Atmospheric refraction

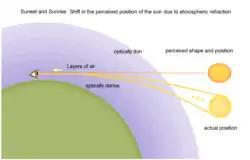
Diagram showing displacement of the Sun's image at sunrise and sunset

Atmospheric refraction is the deviation of light or other electromagnetic wave from a straight line as it passes through the atmosphere due to the variation in air density as a function of height. This refraction is due to the velocity of light through air decreasing (the refractive index increases) with increased density. Atmospheric refraction near the ground produces mirages. Such refraction can also raise or lower, or stretch or shorten, the images of distant objects without involving mirages. Turbulent air can make distant objects appear to twinkle or shimmer. The term also applies to the refraction of sound. Atmospheric refraction is considered in measuring the position of both celestial and terrestrial objects.